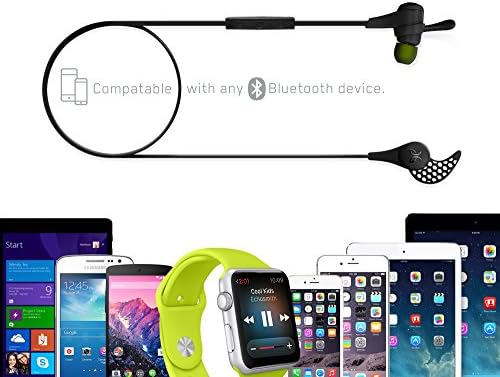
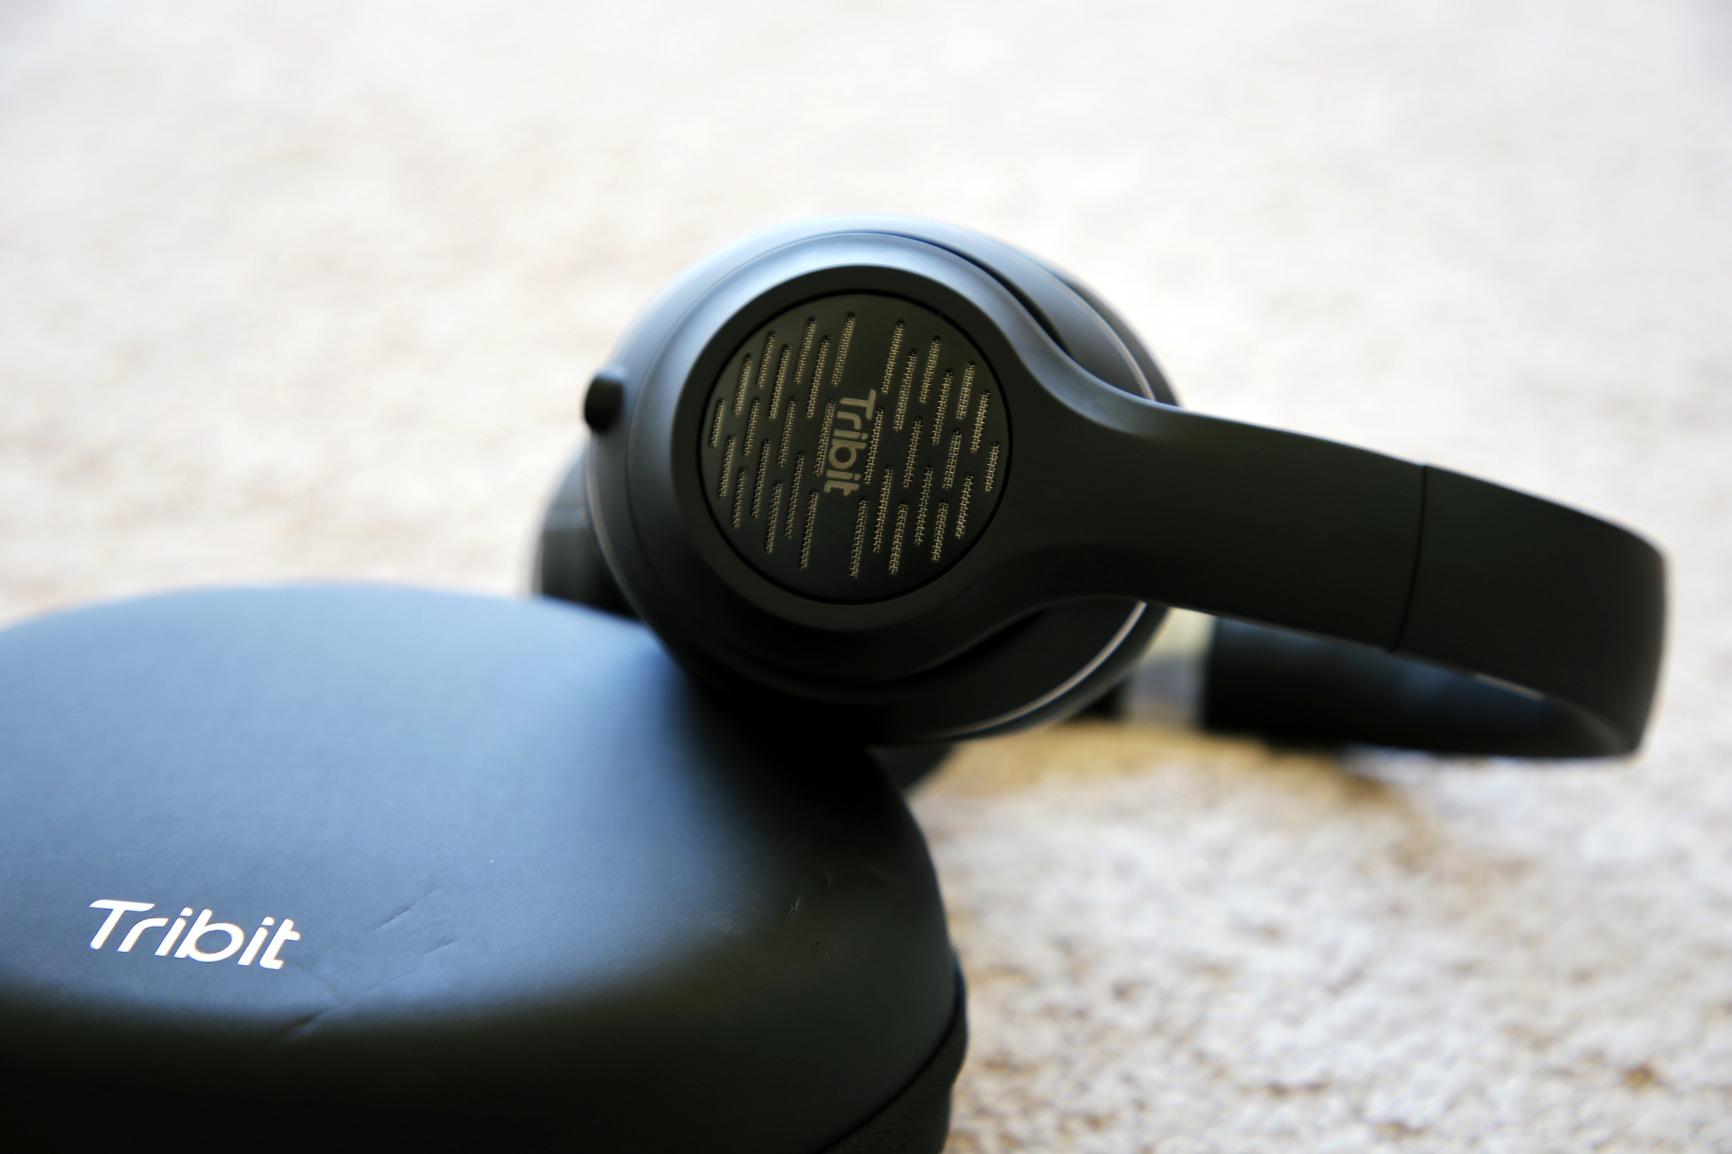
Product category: headphones
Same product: no